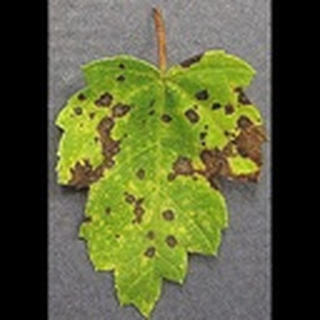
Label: cotton_target_spot